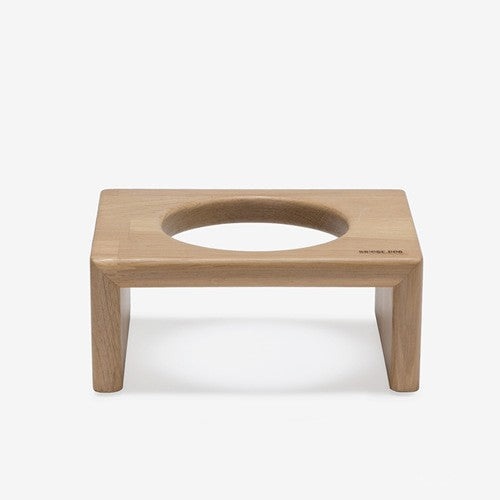
BRIDGE DOG TRAY 9CM OAK
The trays are designed for Bridge.Dog Bowls only. They are avaliable with 1 or 2 Holes and in different heights. Please see information below for sizes before making you purchase. Product Description: Number Of Holes: 1 Holes Height: 9cm Color: Oak Please note: It will be wrapped in the air column bag with a Box Please note: The characteristics of the wood used to make the bear tray may vary slightly from the wood used in product photography due to the inherent characteristics of the material. Wood is a natural material. There will be variations, including knots, texture and grain variations. We can not control or guarantee the exact look of any board or product. In turn, no representation, warranty and/or guarantee is made with respect to the precise colour, lustre or appearance of finishes of any product.
Brand: BRIDGE.DOG
Category: Animals & Pet Supplies > Pet Supplies > Pet Bowl Stands